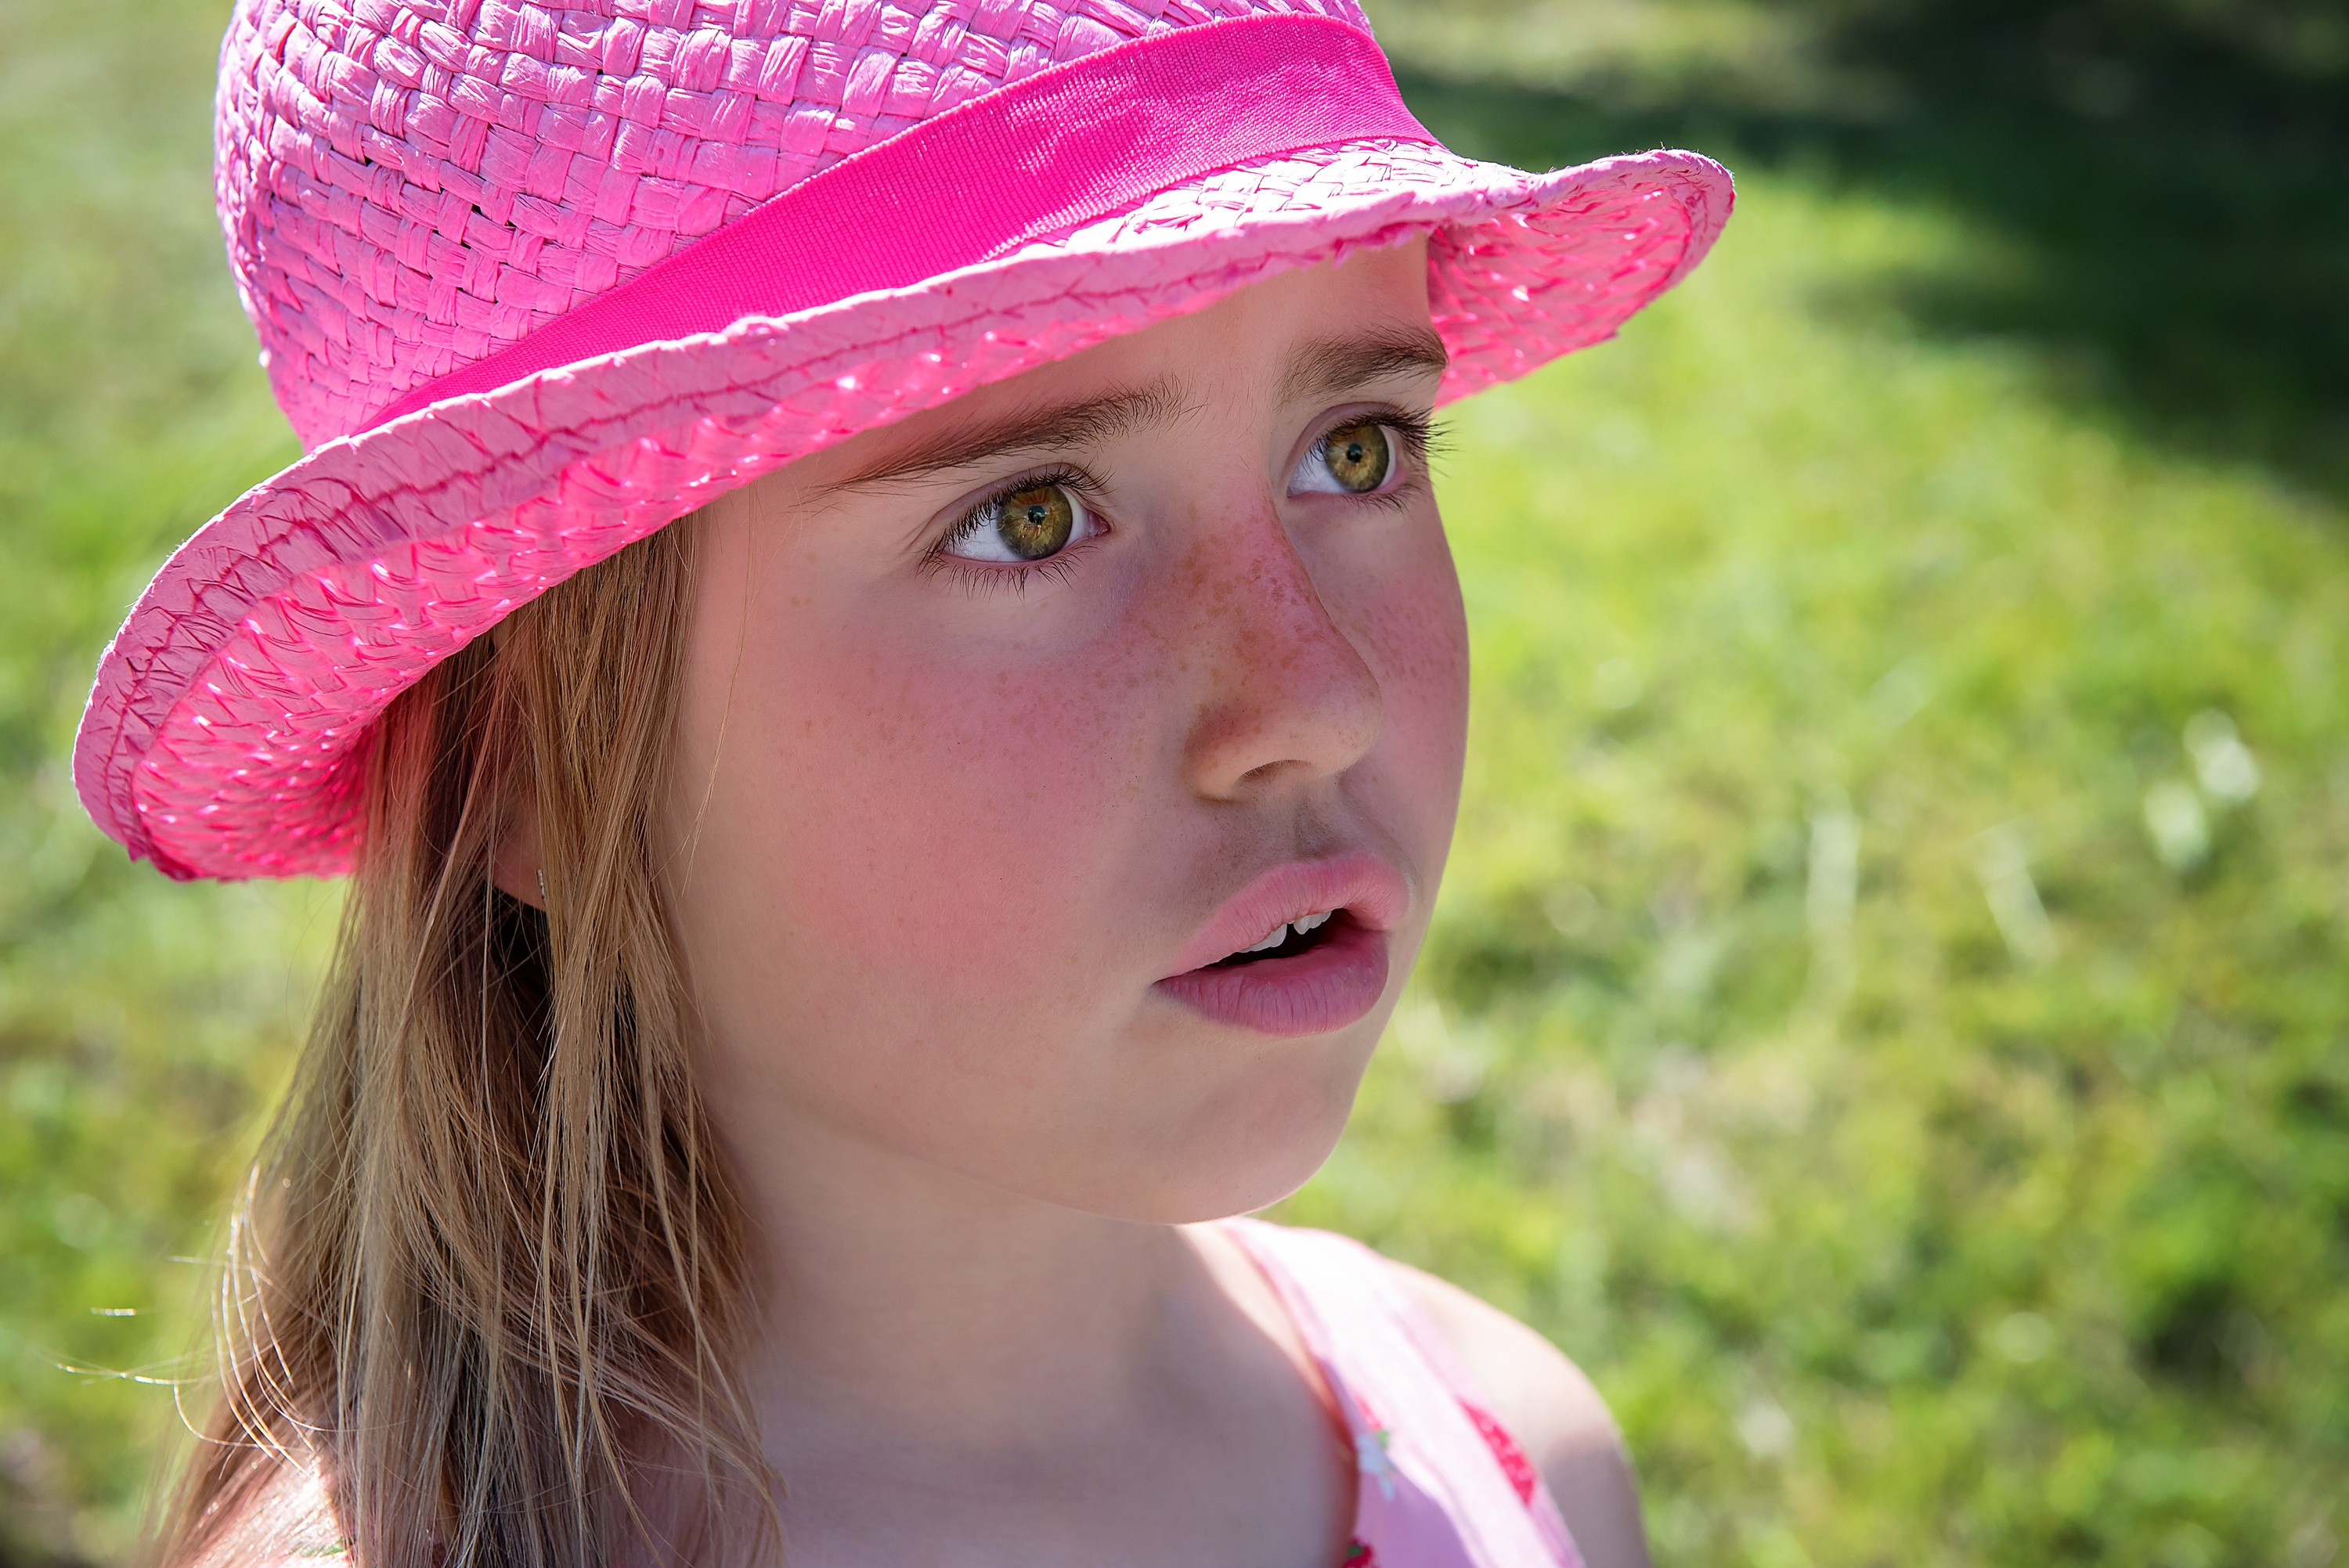
nature, person, girl, woman, flower, portrait, model, spring, red, human, hat, clothing, lady, pink, close, headgear, facial expression, face, eye, cap, head, skin, beauty, out, portrait photography, view hat, fashion accessory